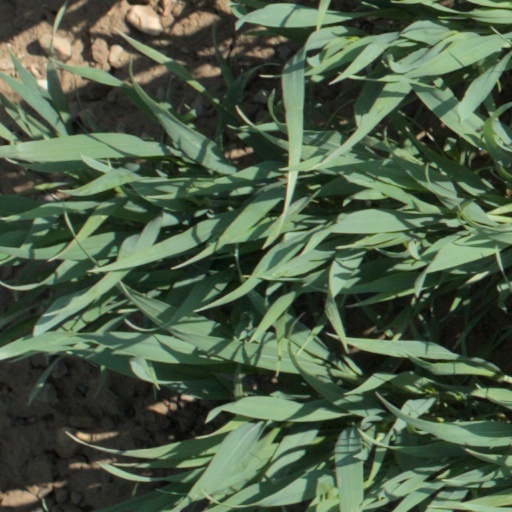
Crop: wheat